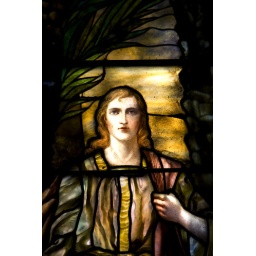
Here is another stain glass window done by Louis Tiffany in Trinity Church.